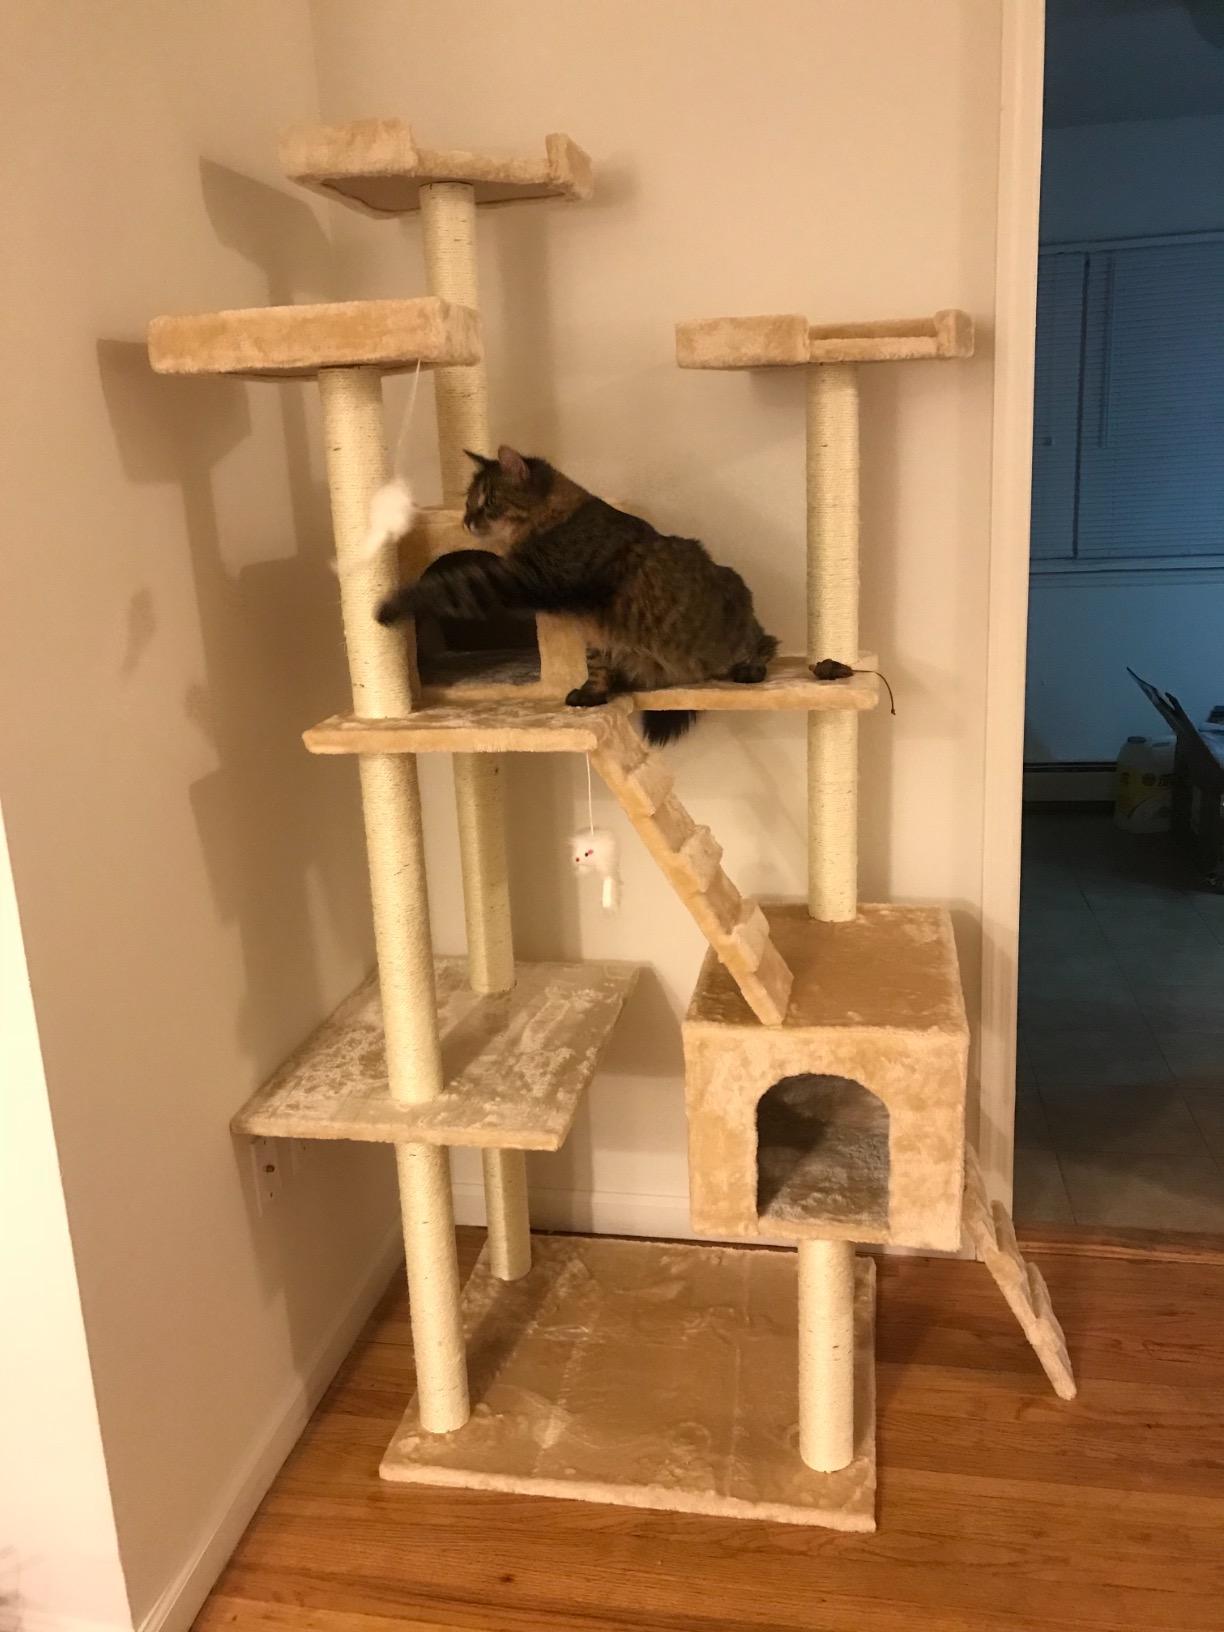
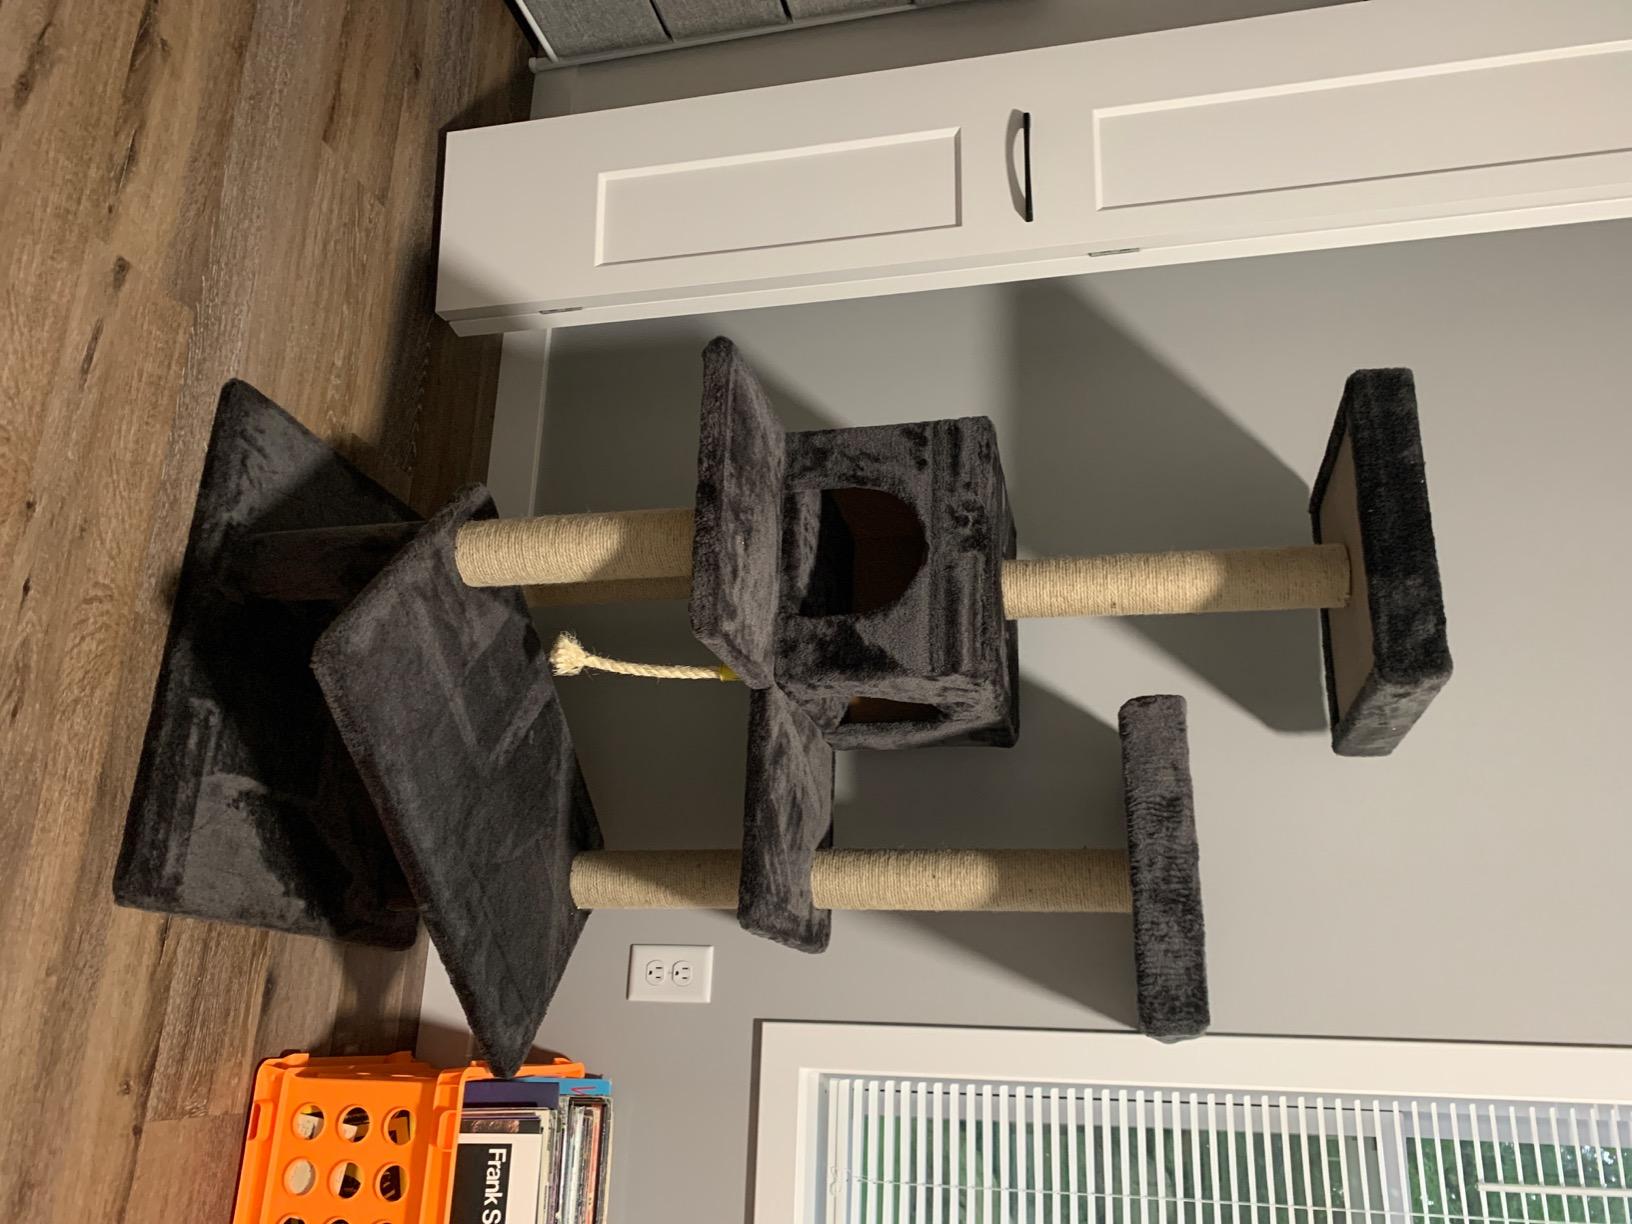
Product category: items_cat tree
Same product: no